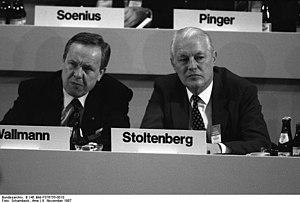
Walter Wallmann, né le 24 septembre 1932 à Uelzen et mort le 22 septembre 2013 à Francfort-sur-le-Main, est un homme politique allemand membre de l'Union chrétienne-démocrate d'Allemagne.